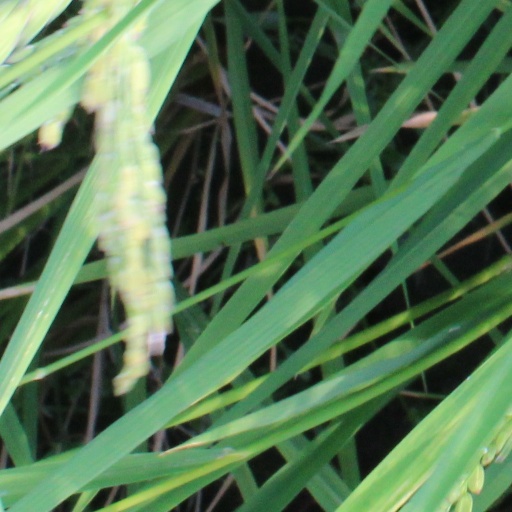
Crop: rice